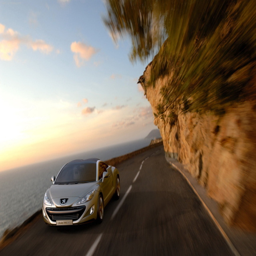
the car on the road by the sea